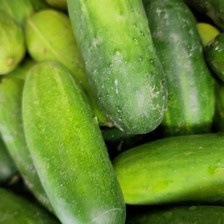
Label: cucumber